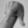
ASL letter: Q